Agnes Vaille Shelter

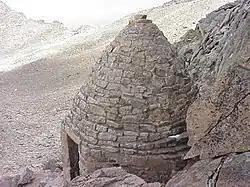

The Agnes Vaille Shelter is a beehive-shaped stone shelter along E. Longs Peak Trail near the summit of Longs Peak in Rocky Mountain National Park, Colorado, USA. The first shelter was built in 1927 by the National Park Service after a number of climbers died ascending Longs Peak. The shelter was named for Agnes Vaille, who died while descending from the first winter ascent of the east face of Longs Peak on January 12, 1925. Herbert Sortland also died of exposure during an attempt to rescue Vaille. Vaille's family rebuilt the shelter in 1935.